Ross Turnbull

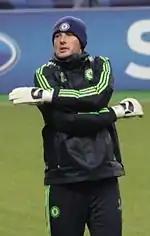
Turnbull warming up for Chelsea in 2010

He made his first team debut against Bolton Wanderers in the League Cup, coming on for the injured Henrique Hilário after 23 minutes, a game which Chelsea won 4–0. He made his first start in the UEFA Champions League 2–2 draw against APOEL. He made his Premier League debut against West Ham United in a 4–1 win as Petr Čech and Henrique Hilario respectively were both injured. The following Tuesday, he started for Chelsea against Inter Milan at Stamford Bridge, in which he conceded a goal with Inter winning 1–0 but otherwise had a decent performance. He made another Premier League appearance against Blackburn Rovers in a 1–1 draw on 21 March 2010.